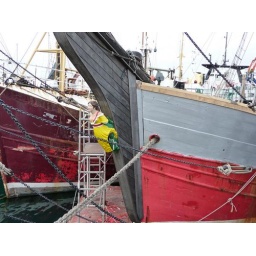
41 Old wooden boat being restored in Penzanse harbour